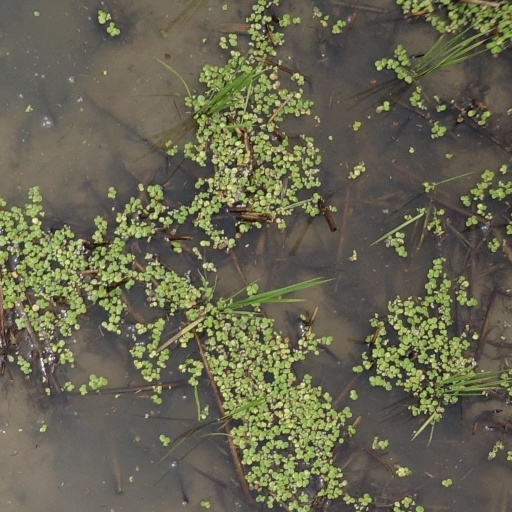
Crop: rice